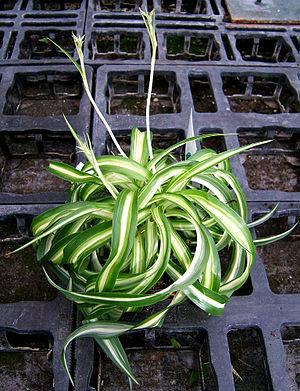
Phalangère Italiano: Falangio o Nastrino Lietuvių: Kuokštinis chlorofitas Polski: Chlorofitum Português: Clorofito Svenska: Ampellilja